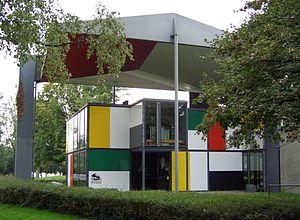
Zurich